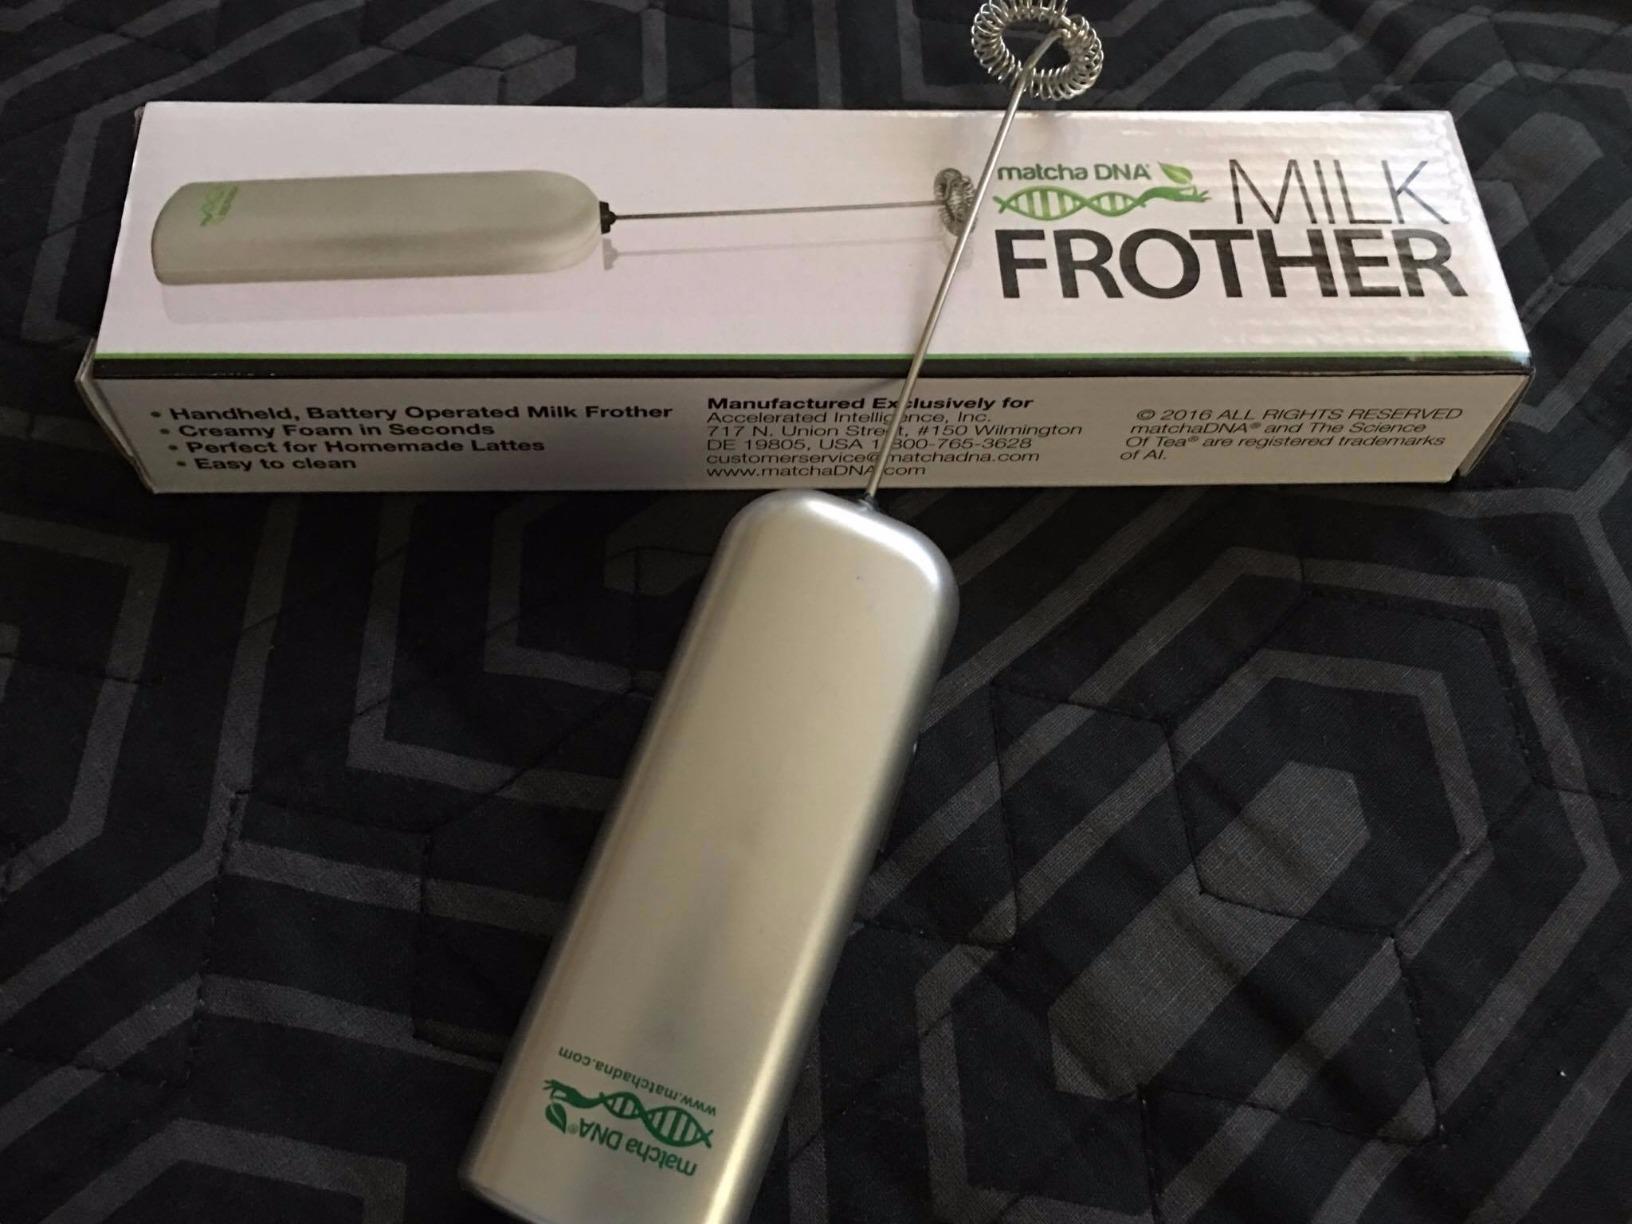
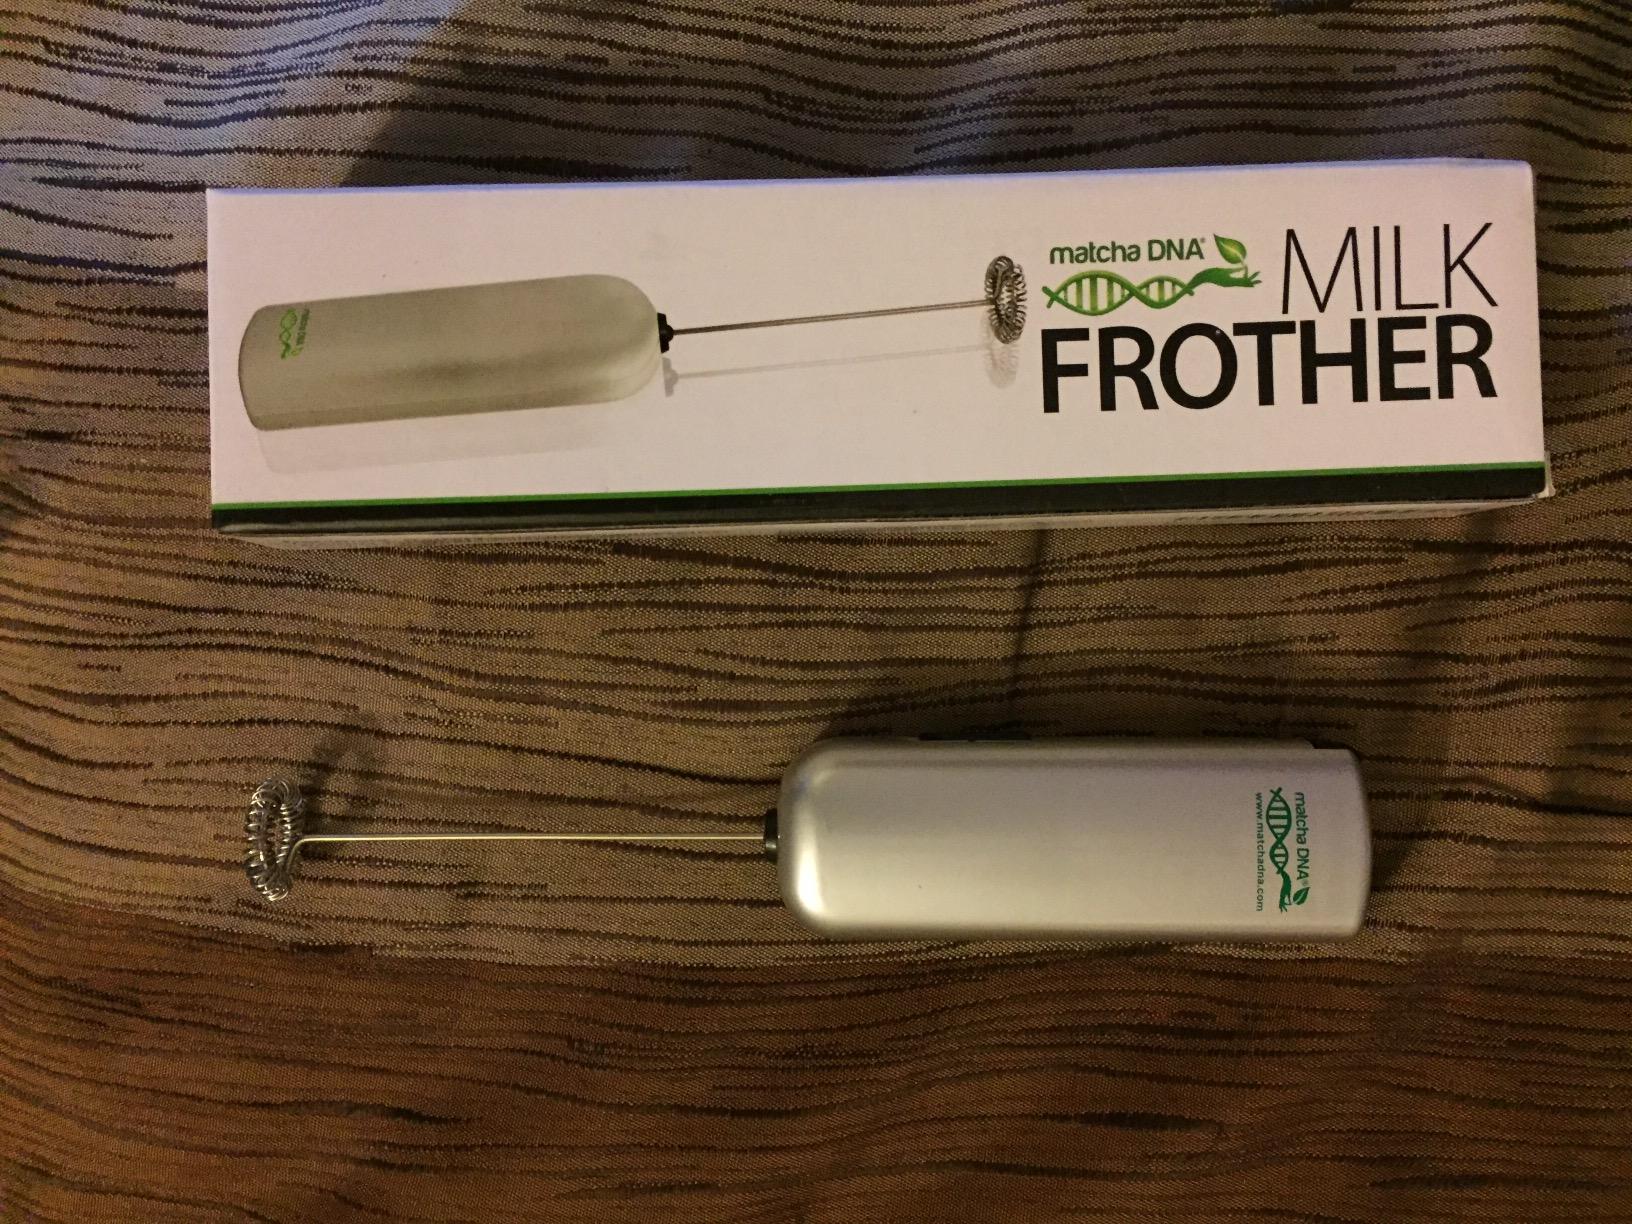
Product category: items_mixer
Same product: yes